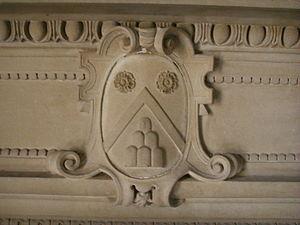
Les Bini sont une ancienne famille noble de Florence.